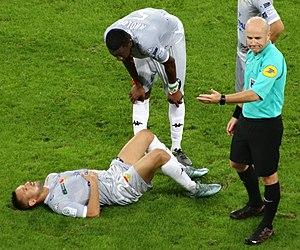
Sébastien Moreira est un arbitre français de football né le 27 mai 1977 à Belfort. Il est arbitre fédéral 1 et arbitre donc en championnat de France de Ligue 1 et de Ligue 2.
Karim Ziani, né le 17 août 1982 à Sèvres dans les Hauts-de-Seine, est un footballeur international algérien. Actuellement, il est entraîneur adjoint de l'équipe réserve d'US Orléans.